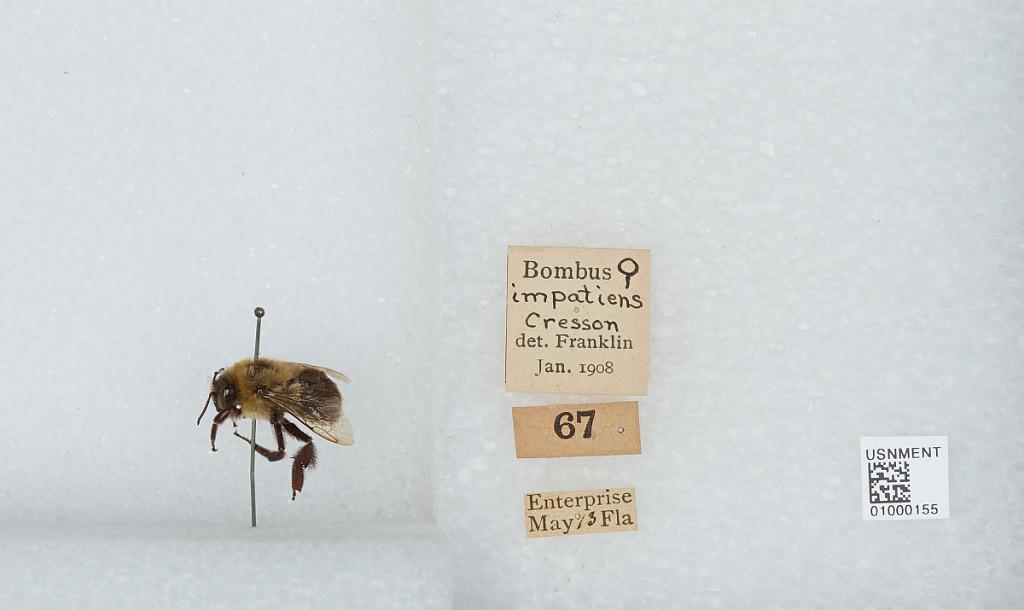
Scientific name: Bombus (Pyrobombus) impatiens Cresson
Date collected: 1913-5-
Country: United States
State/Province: Florida
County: Volusia
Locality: Enterprise
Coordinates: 28.8692, -81.2667
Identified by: Franklin